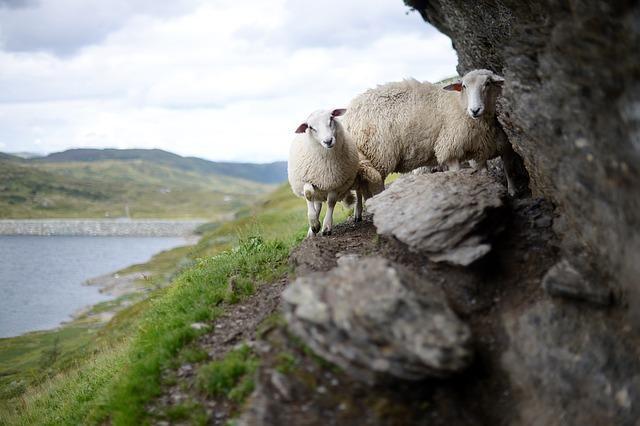
sheep